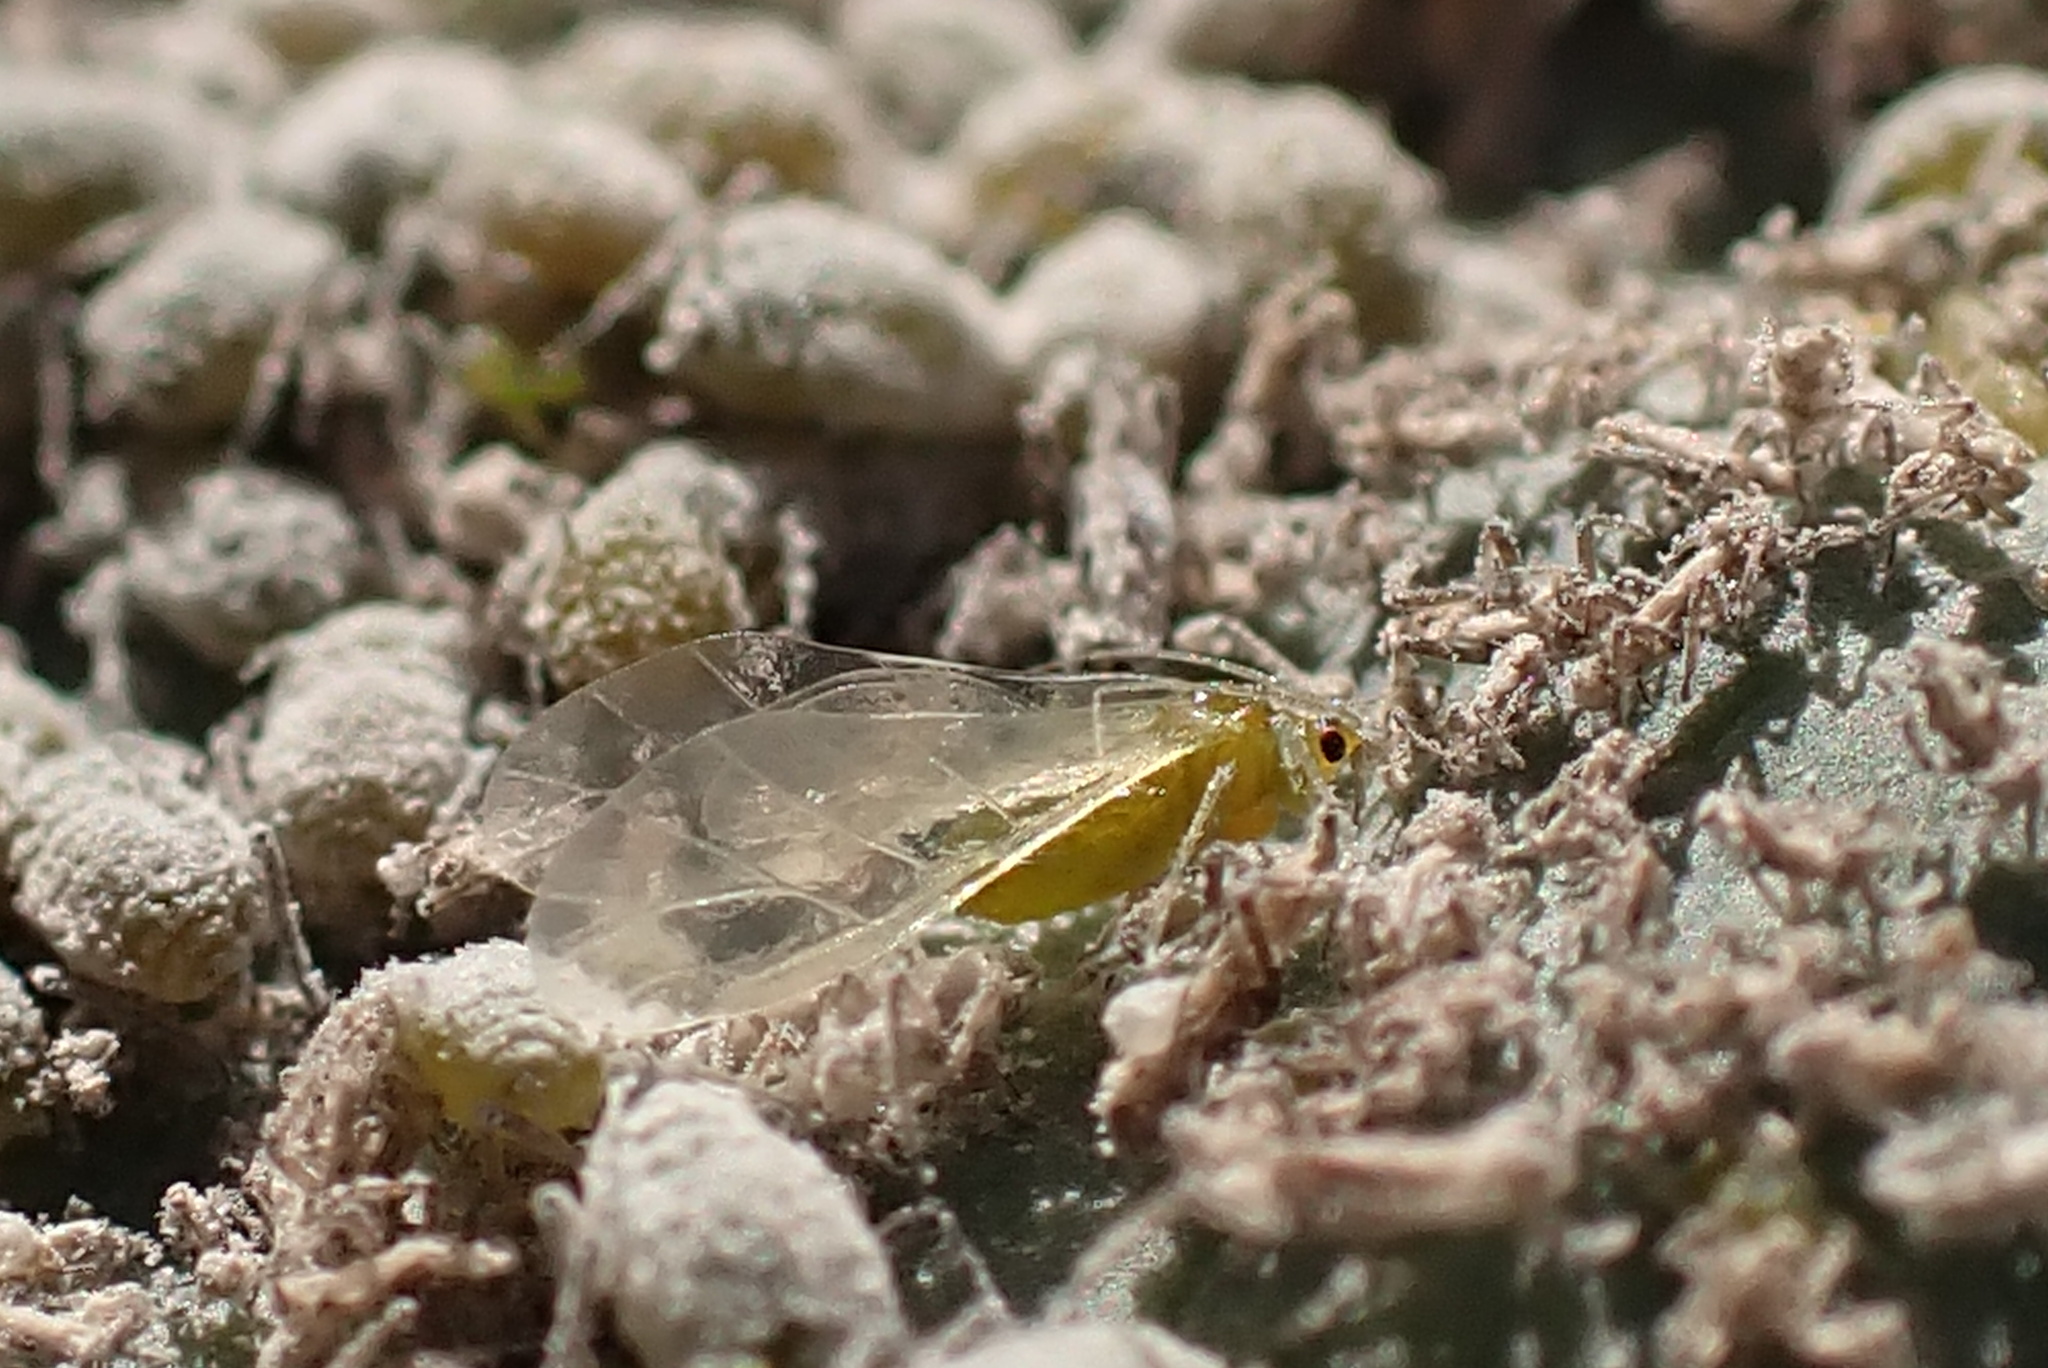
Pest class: cabbage_aphid